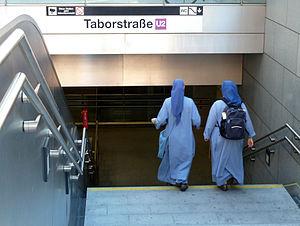
La Communauté de l'Agneau est une association de fidèles catholiques d'origine française. Elle est constituée des Petites Sœurs de l'Agneau et des Petits Frères de l'Agneau.